Great Expectations (1998 film)

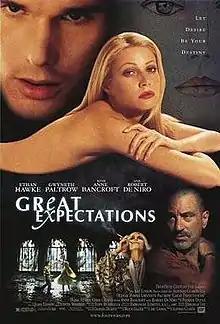
Theatrical release poster

Great Expectations is a 1998 American romantic drama film directed by Alfonso Cuarón and written by Mitch Glazer. It stars Ethan Hawke, Gwyneth Paltrow, Hank Azaria, Chris Cooper, Anne Bancroft and Robert De Niro. A contemporary film adaptation of Charles Dickens's 1861 novel "Great Expectations", it is known for having moved the setting from 1812–1827 London to 1990s New York, with the hero's name changed from "Pip" to "Finn", the character of "Miss Havisham" renamed "Nora Dinsmoor", and "Abel Magwitch" renamed "Arthur Lustig". The film received mixed reviews.